Ivan Zakharkin

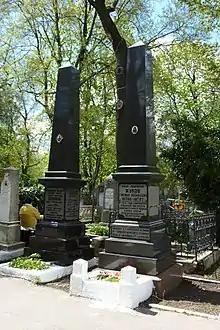
The tombstones of General-Colonel Ivan Zakharkin and Vice-Admiral Gavriil Zhukov. 2nd Christian Cemetery in Odessa, Ukraine

In 1939, he commanded the 10th Army during the Polish campaign. As of 1941, he was deputy commander of the Central and Byelorussian fronts and he commanded the 49th Army of the Soviet Union, playing a key role early on during the Battle of Moscow in late 1941. There, he was placed by Zhukov in Kaluga as part of the Mozhaisk Defence Line, which contributed greatly in slowing down the German advance toward Moscow. They were able to stop the XIII Army Corps near Serphukov and by mid-December, they were able to launch a counteroffensive. During the Soviet counterattack in early 1942, he led his troops in Tula, Kaluga, and Rzhev. During the Rzhev-Vyazma operation, the 49th Army liberated the city of Yukhnov and by 20 April had reached the Ugra river. In March 1943, the army under the command of Zakharkin participated in the Rzhev-Vyazma offensive (1943), advancing in the direction of the Spas-Demensk. On 18 September 1943 Zakharkin was promoted to colonel general. On 23 March he was appointed commander of the Odessa Military District. He died in a car crash on 15 October 1944 and was buried in Odessa.